Morthouse

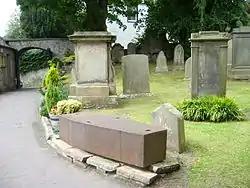
A metal coffin mortsafe at Colinton near Edinburgh.

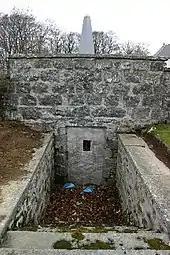
The morthouse at Clatt, its entrance now blocked

Morthouses usually did away with the expense of employing watchmen and money was therefore invested in making such buildings as secure as possible with thick stone walls, no windows, metal inner doors and outer doors with extra metal reinforcement to the locks and the wooden body of the door. A lack of ornamentation was common and few had inscriptions other than the date of construction.